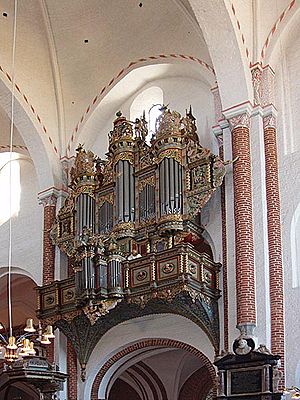
Roskilde Domkirke / Galleri
Roskilde Domkirke - Orglet
Roskilde Domkirke er domkirken i Roskilde. Domkirken er blandt de vigtigste kirkebygninger i Danmark og et af de vigtigste monumenter overhovedet, på grund af sine enestående arkitektur og sin tilknytning til Danmarkshistorien. Domkirken er opført i det 12. og 13. århundrede i gotisk stil i teglsten som et af de tidligste eksempler i Skandinavien, men rummer i dag arkitektoniske stilarter fra 800 år. Domkirken har været kongefamiliens gravkirke gennem århundreder og rummer 38-40 kongelige grave: 19-21 konger og 19 dronninger. Sammen med kalkmalerier og kunst fortæller de kongernes, kirkens og Danmarks historie gennem 1000 år. Domkirken blev i 1995 optaget på UNESCOs verdensarvsliste.